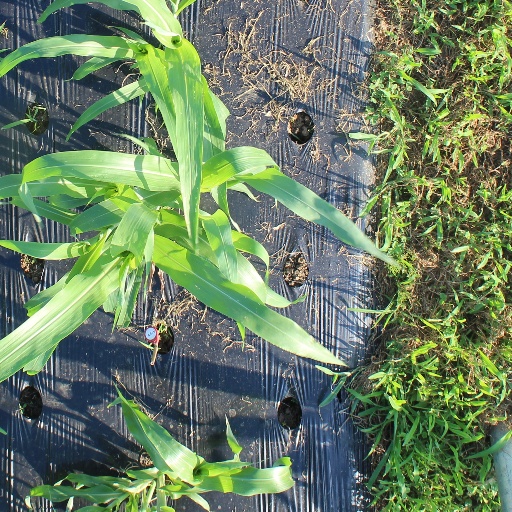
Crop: sorghum